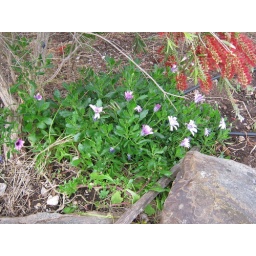
mauve Daisy and bottle brush in front bed